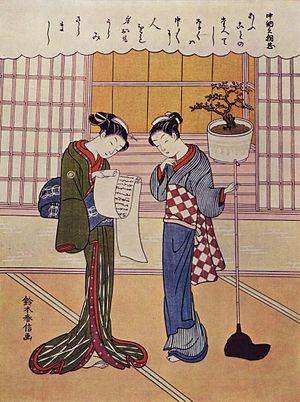
Commelina communis, la Comméline commune, est une espèce de plante herbacée de la famille des Commelinaceae.
Nishiki-e, également appelé Edo-e, en référence à la capitale de l'époque, est une des étapes techniques de la mise en couleur des estampes japonaises. Elle fut utilisée principalement dans l’ukiyo-e.